Improvisation

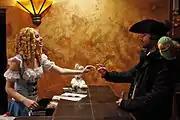
The (LIM) is a league of improvisational theatre based in Montreal, Quebec, Canada

Improvisation can be thought of as an "on the spot" or "off the cuff" spontaneous moment of sudden inventiveness that can just come to mind, body and spirit as an inspiration. Viola Spolin created theater games as a method of training improvisational acting. Her son, Paul Sills popularized improvisational theater, or IMPROV, by using Spolin's techniques to train The Second City in Chicago, the first totally improvisational theater company in the US.